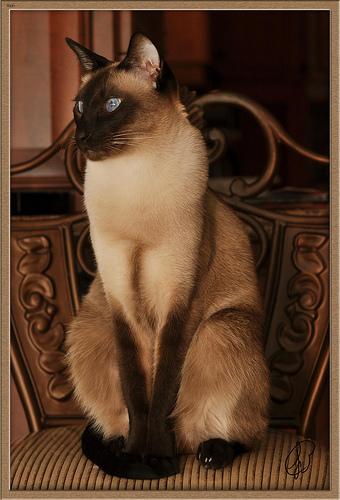
Breed: Siamese